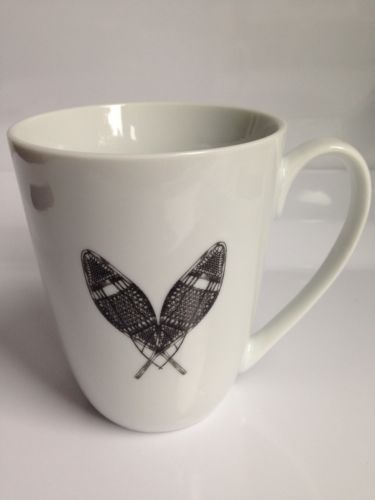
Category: mug